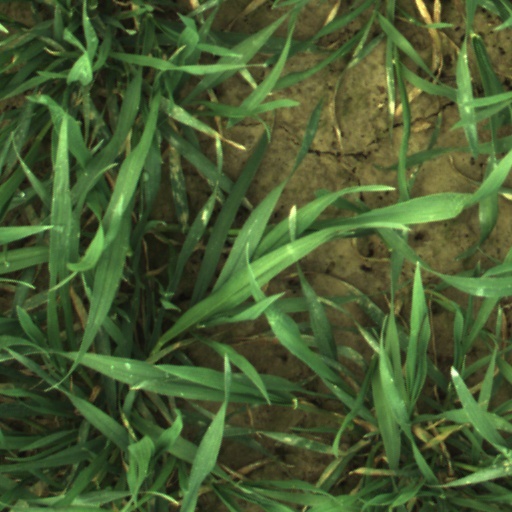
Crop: wheat